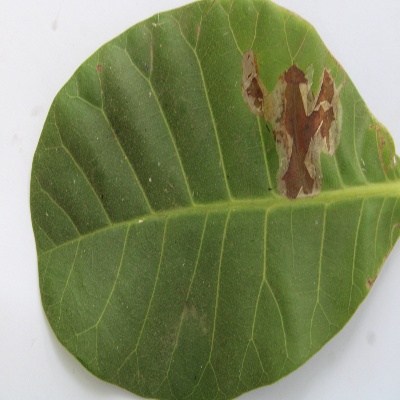
Crop: Cashew
Condition: leaf miner